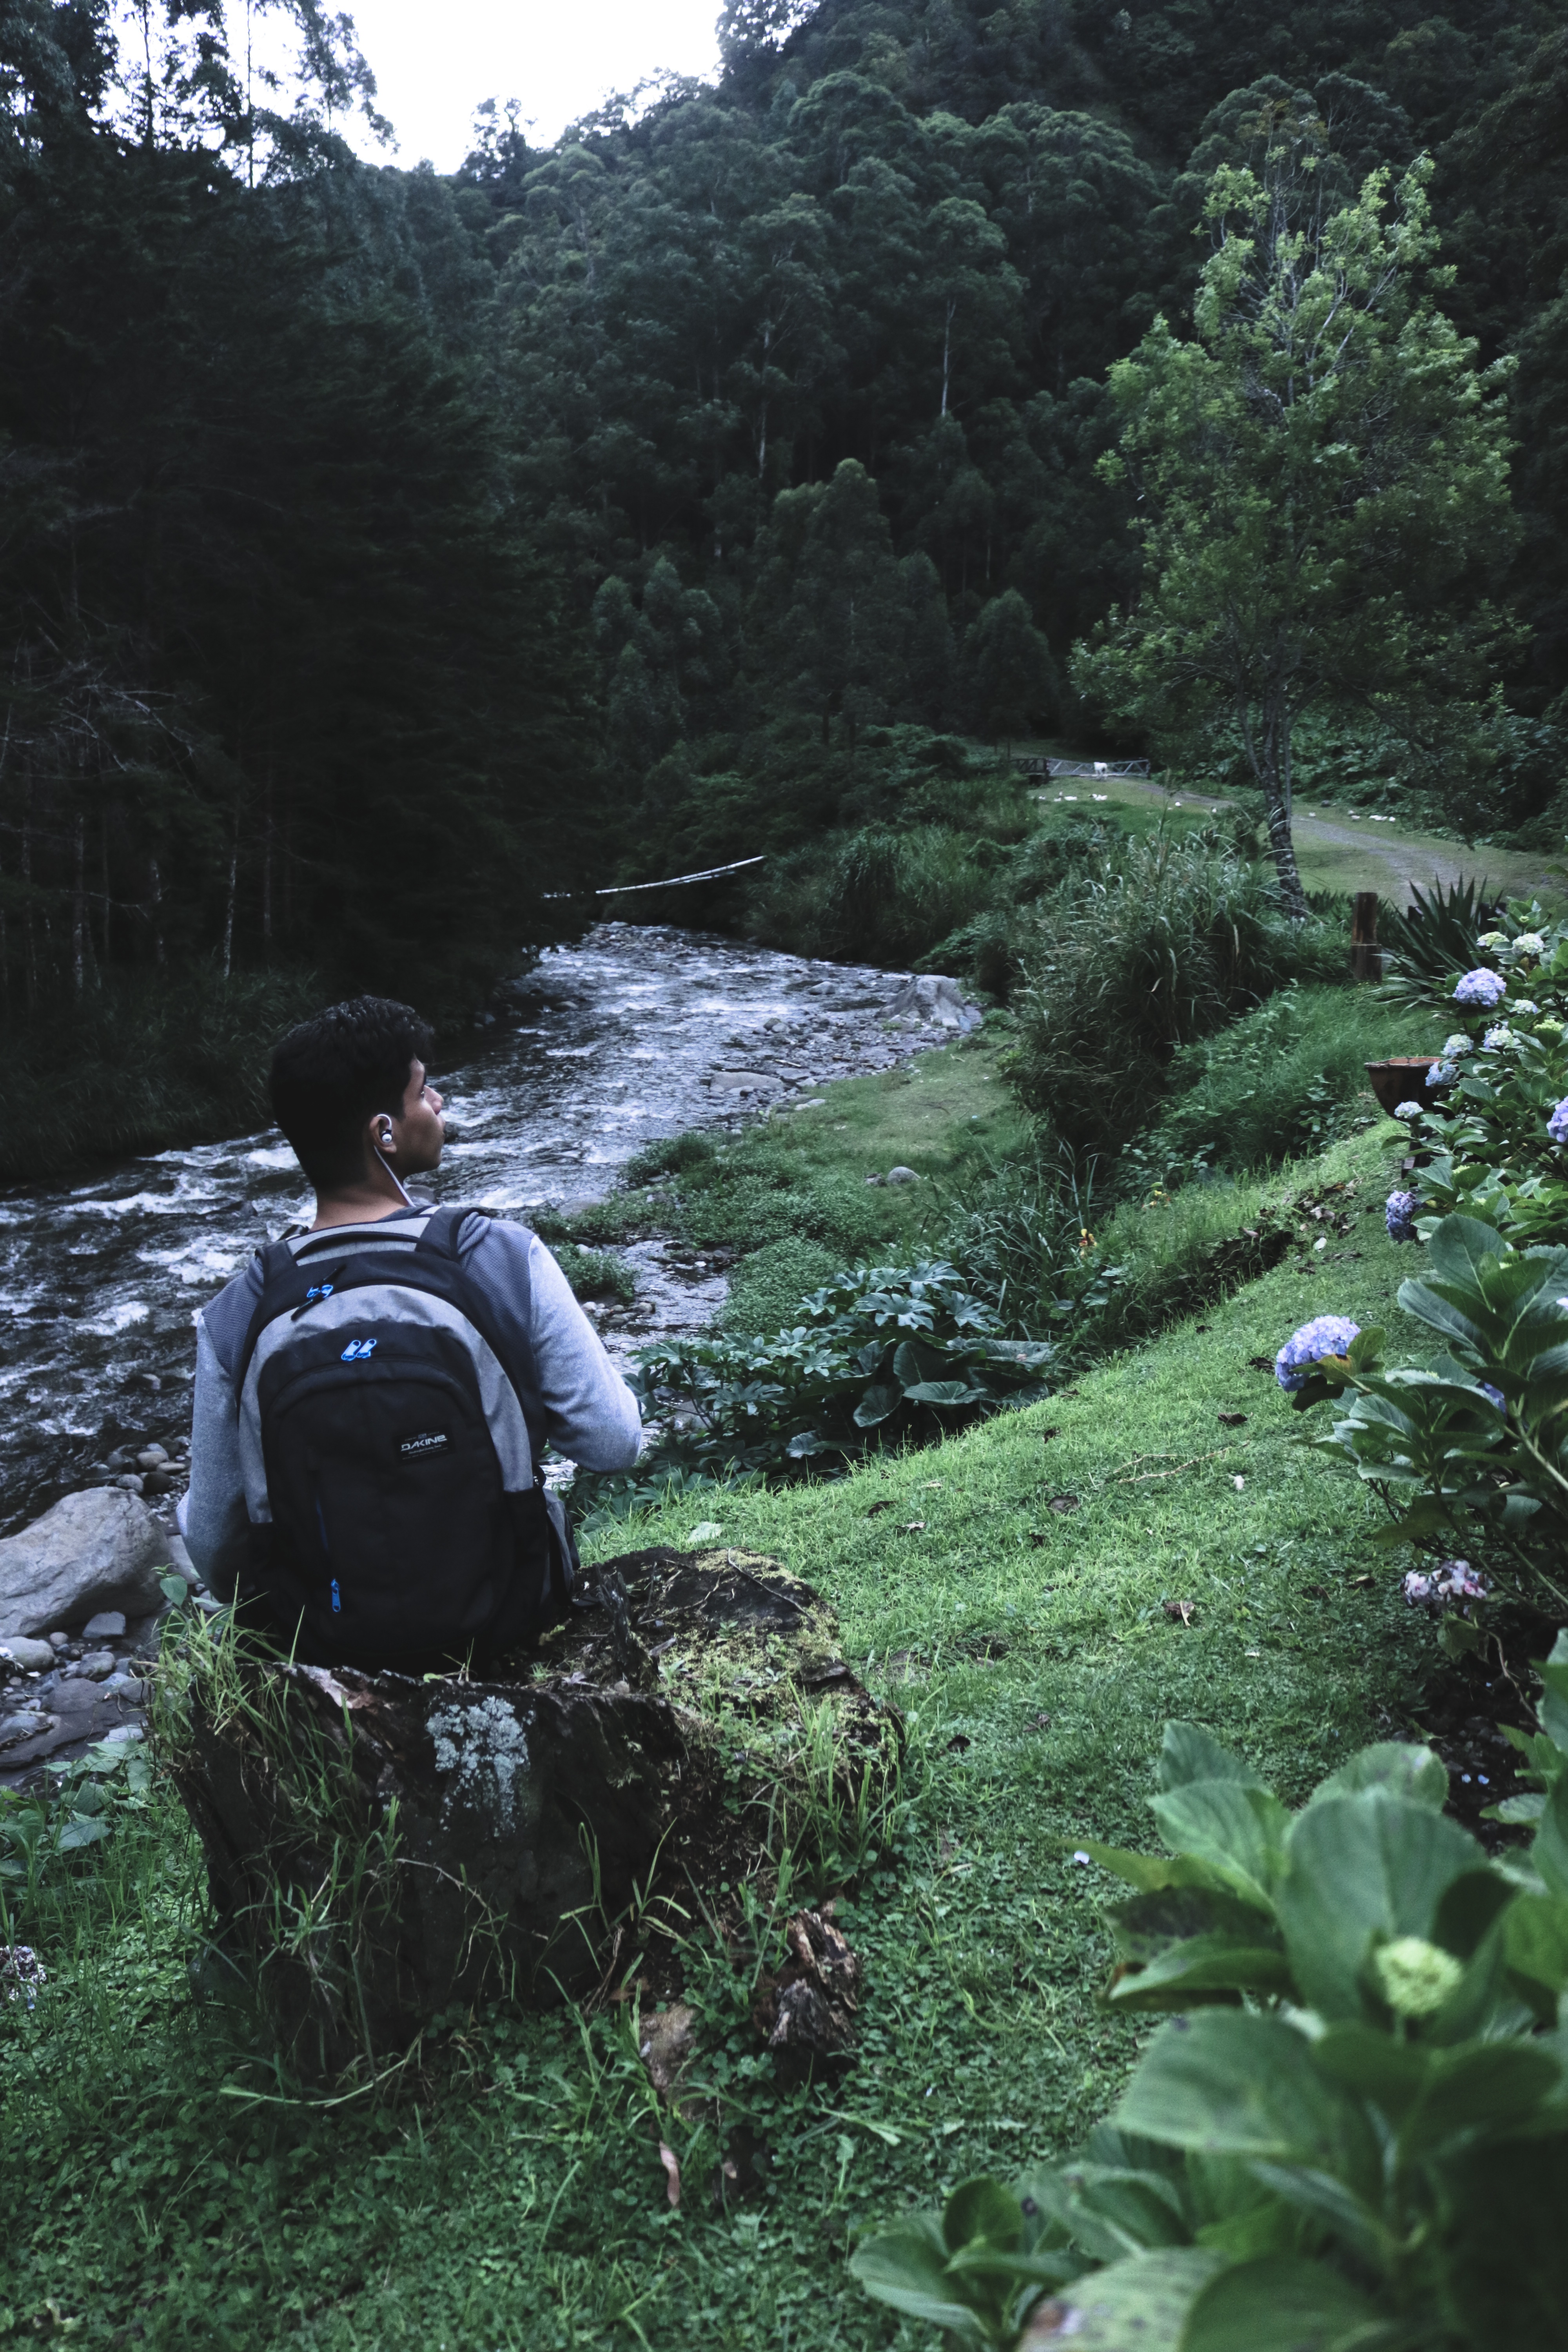
forest, wilderness, walking, mountain, trail, adventure, river, stream, jungle, ridge, rainforest, ravine, woodland, ecosystem